List of reptiles of El Salvador

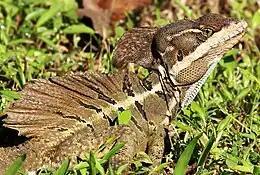
"Basiliscus vittatus"

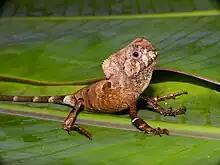
"Corytophanes cristatus"

The corytophanids (Corytophanidae) are a family of scaly reptiles from the suborder of lizards. They typically present helmet-shaped front crests, which are sexually dimorphic characters in species of the genus "Basiliscus", since only males develop them, while in the species of "Corytophanes" and "Laemanctus" they are present in both males and females. Its distribution area includes Mexico, Central and South America up to Ecuador. There are 9 known species of corythophanids, 3 of them occur in El Salvador.